Taxonomy (biology)

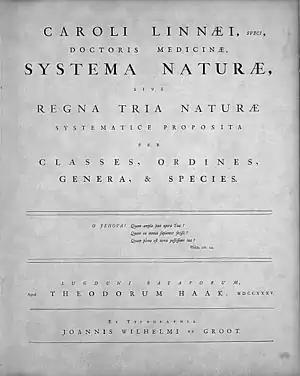
Title page of "Systema Naturae", Leiden, 1735

The Swedish botanist Carl Linnaeus (1707–1778) ushered in a new era of taxonomy. With his major works "Systema Naturae" 1st Edition in 1735, "Species Plantarum" in 1753, and "Systema Naturae" 10th Edition, he revolutionized modern taxonomy. His works implemented a standardized binomial naming system for animal and plant species, which proved to be an elegant solution to a chaotic and disorganized taxonomic literature. He not only introduced the standard of class, order, genus, and species, but also made it possible to identify plants and animals from his book, by using the smaller parts of the flower (known as the Linnaean system).